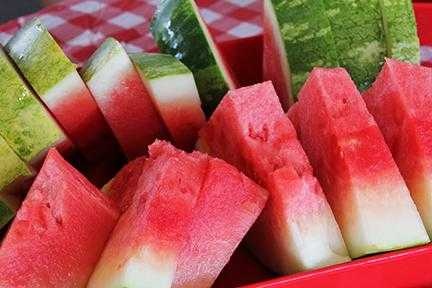
Label: Watermelon